Mohit Raina

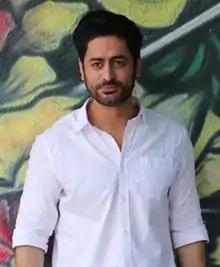
Raina in 2019

Mohit Raina (born 14 August 1981) is an Indian actor who appears in Hindi films and television. He started his acting career with a science fiction show "Antariksh" (2004) and later went on to play a role in "Don Muthu Swami" (2008). He is best known for the lead role of the Hindu god Shiva in the television series "Devon Ke Dev – Mahadev" and "Mahabharat", prior to which he is known for the roles as lead in "Chehra" , "Ganga Kii Dheej" and supporting role in Bandini.